Varaha

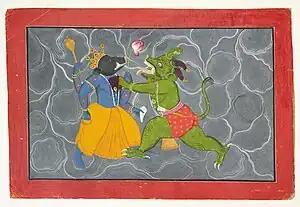
Varaha battles the demon Hiranyaksha, Scene from the "Bhagavata Purana" by Manaku of Guler (c. 1740)

While early references in the "Mahabharata" to the demon Hiranyaksha do not relate him to Varaha, Vishnu is said to be taken the boar form to slay a demon named Naraka. Another late insertion describes Vishnu lifting the earth as well as defeating all the danavas (demons). Late passages start the association of Hiranyaksha with Varaha. Vishnu is praised as Varaha, the vanquisher of Hiranyaksha in three instances.